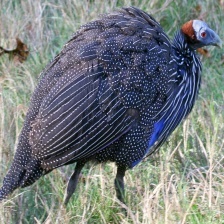
Species: VULTURINE GUINEAFOWL
Scientific name: ACRYLLIUM VULTURINUM